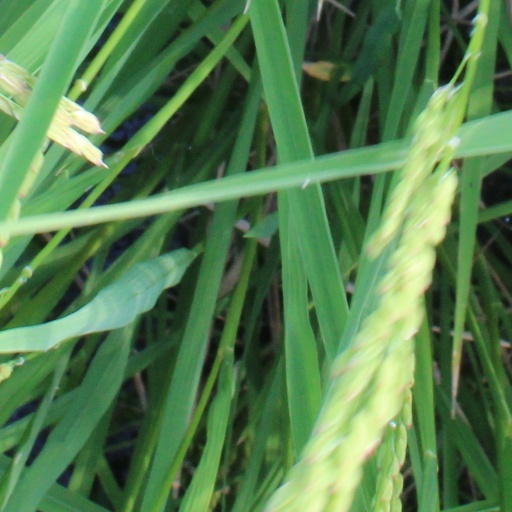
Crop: rice